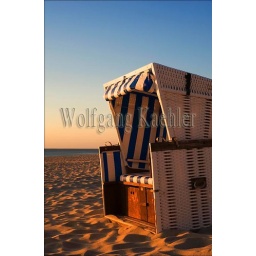
Germany, schleswig holstein, north sea, north frisian islands, sylt island, weststrand near list, beach with beach chair in evening light